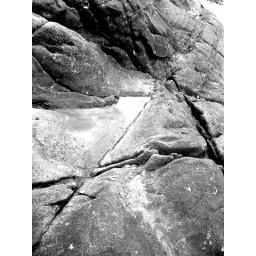
sky reflected in triangle pool on rocks